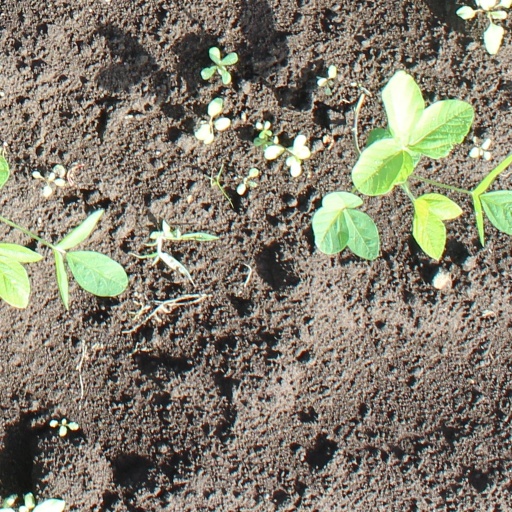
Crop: soybean